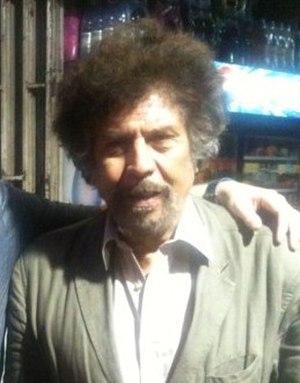
Adriano Castillo Herrera est un acteur chilien.